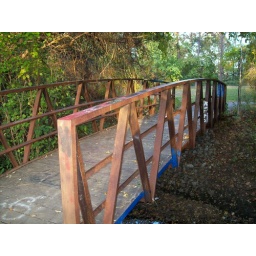
a bridge by our house